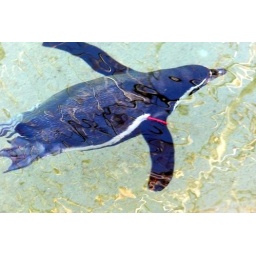
Penguin, flying under water